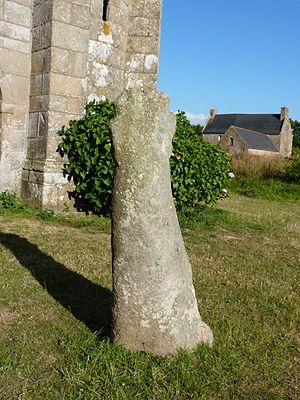
La tentative de christianisation du menhir est visible sous cet angle.
Le menhir de Saint-Samson est situé dans l'enclos de la chapelle du même nom, sur la commune de Pleumeur-Bodou dans le département français des Côtes-d'Armor.
Le département des Côtes-d'Armor compte une centaine de sites mégalithiques, témoins des occupations humaines du territoire au Néolithique.
Cet article recense une partie des monuments historiques des Côtes-d'Armor, en France.